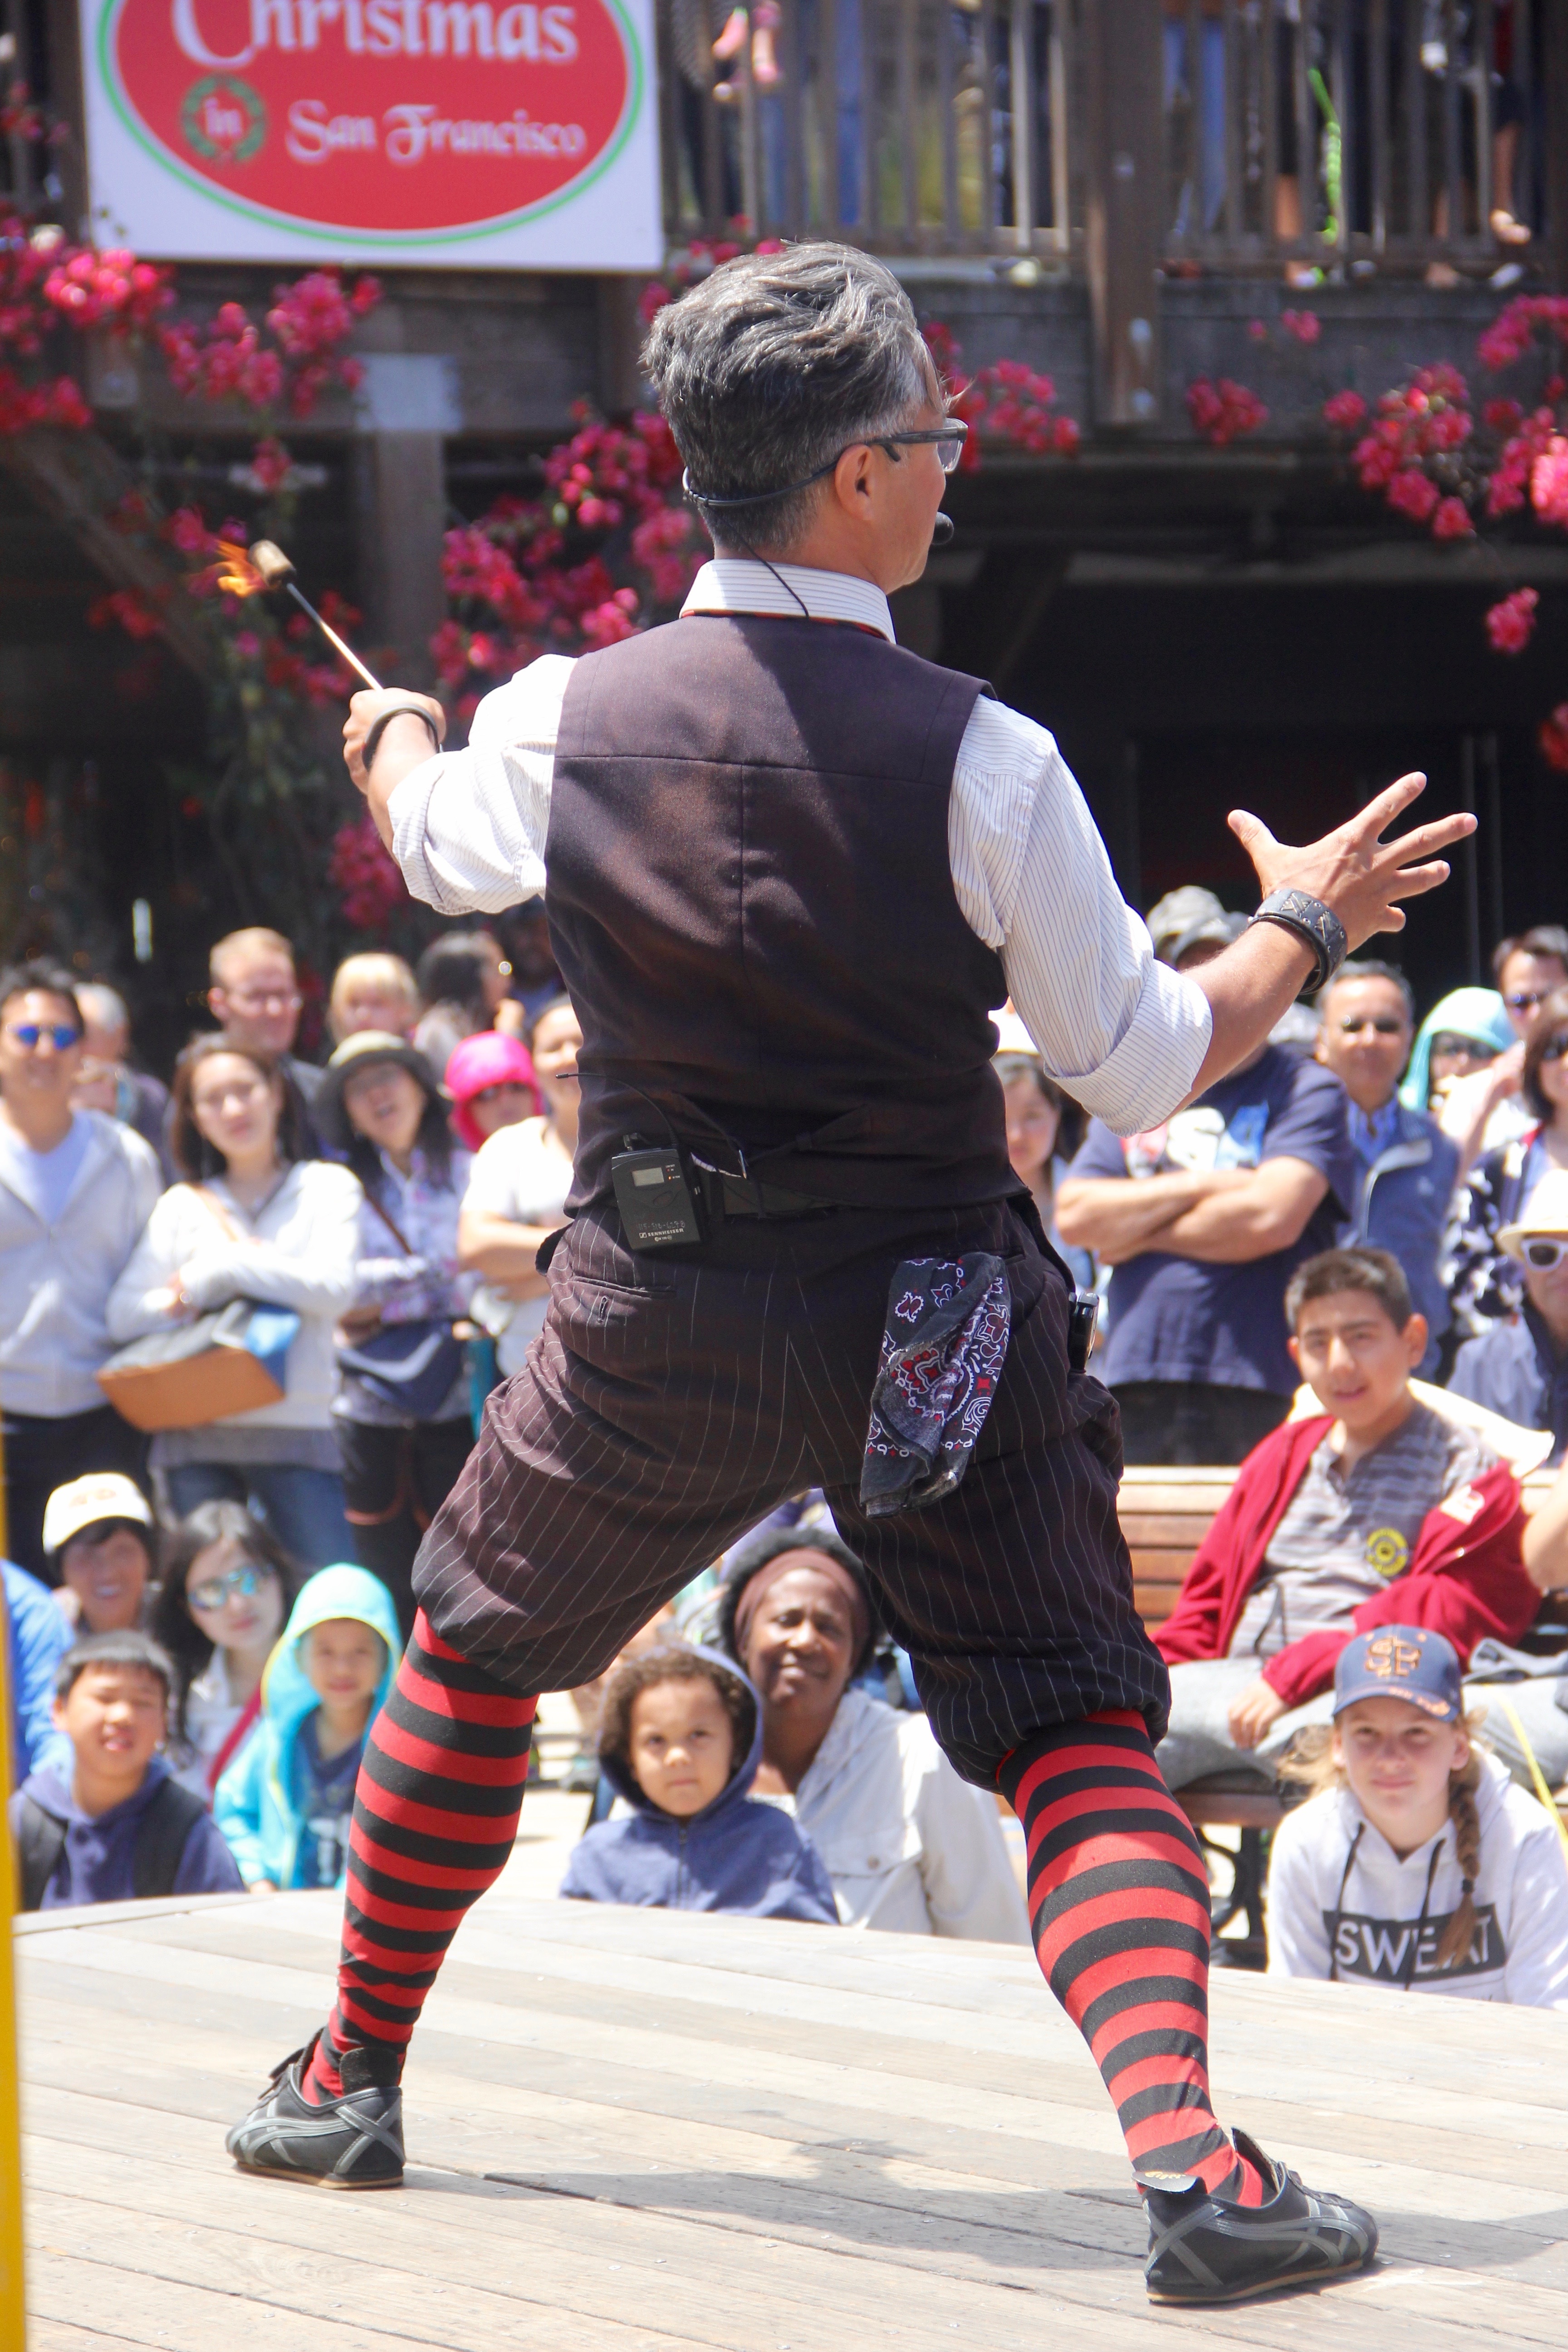
audience, performer, theatre, festival, stage, sports, performance, entertainment